2021 Taliban offensive

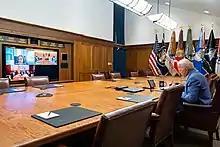
US President Joe Biden in a video conference with Vice President Harris and the US National Security team, discussing the situation in Afghanistan on 14 August 2021

On 14 August 2021, the Taliban captured seven provincial capital cities; Gardez, Sharana, Asadabad, Maymana, Mihtarlam, Nili, and Mazar-i-Sharif, the fourth-largest city in Afghanistan. Two long-time anti-Taliban warlords, namely Dostum and Atta Muhammad Nur, fled to Uzbekistan. Abas Ebrahimzada, a lawmaker from the Balkh province, said that in Mazar-i-Sharif, the national army surrendered first which caused the pro-government militia and other forces to lose morale and surrender in the face of Taliban assault on the city. Zabihullah Mohmand, the corps commander of Mazar-i-Sharif, also surrendered to the Taliban. Following the loss of the city, Atta Muhammad Nur stated in a Facebook post that his defeat in Mazar-i-Sharif was planned and held the government forces responsible for the defeat. He did not specify who was behind the conspiracy, nor provide any detail other than saying that he and Dostum are in a safe place. Later, Taliban forces also entered Maidan Shar, center of Maidan Wardak Province. At this point, the rebels had encircled Kabul, while the Afghan National Army had descended into chaos following its rapid defeat across the country. Only the 201st Corps and 111th Division, both based at the Afghan capital, were left operational.